SS-Ehrendolch

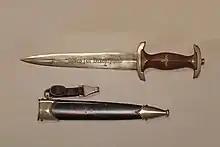
"SA-Dienstdolch" dagger with the inscription "Alles für Deutschland" on the blade.

The design of the dagger was based on the 16th century Swiss dagger. The centre of the wide and long spear-pointed blade has a very pronounced rib. The official motto of the SS "Meine Ehre heißt Treue" ("My honour is loyalty") was etched along the longer axis of the blade.